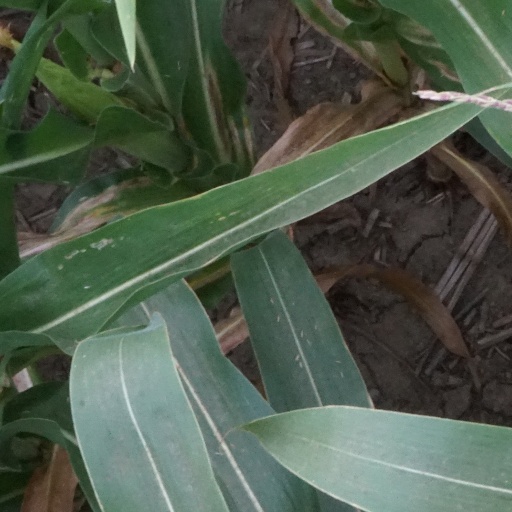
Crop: maize; corn